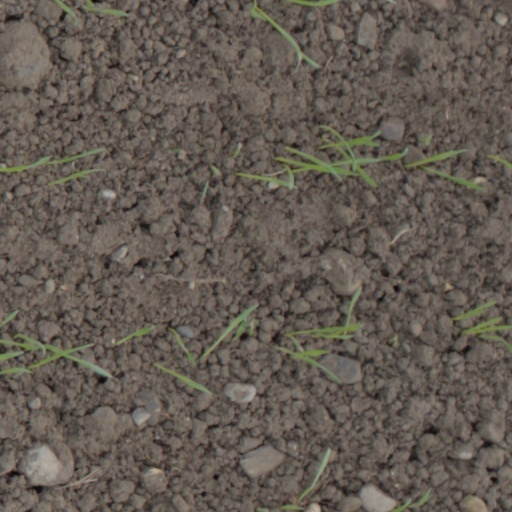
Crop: wheat